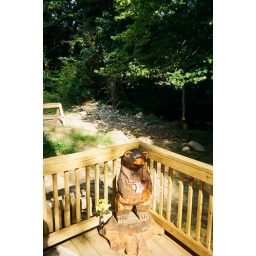
They are into the bear thing in NC....it's palm trees in FL.